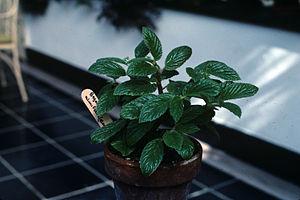
Begonia ulmifolia est une espèce de plantes de la famille des Begoniaceae. Ce bégonia est originaire d'Amérique du Sud. L'espèce fait partie de la section Donaldia. Elle a été décrite en 1805 par Carl Ludwig Willdenow. L'épithète spécifique ulmifolia signifie « à feuille d'orme ».